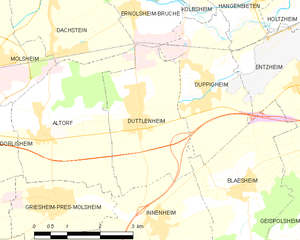
Carte des communes françaises